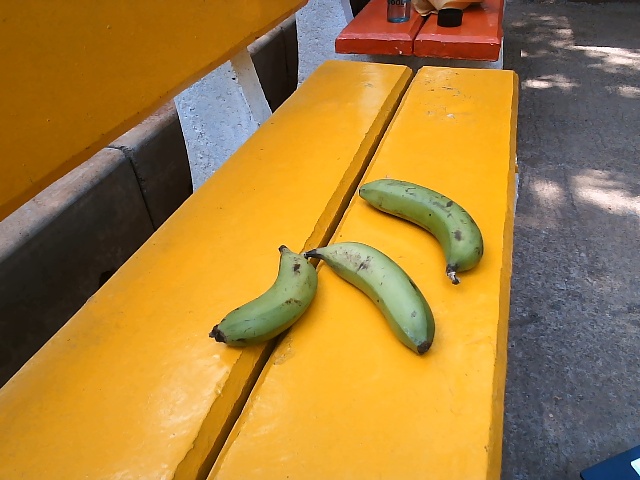
Label: Raw_Banana